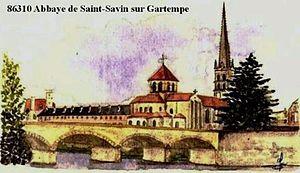
Dessin N° 02 de Saint-Savin-sur-Gartempe